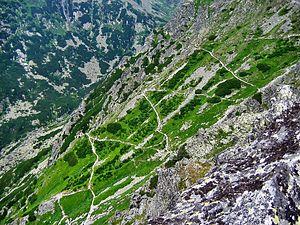
Les Hautes Tatras sont une chaîne de montagnes située dans le massif des Tatras, à la frontière de la Slovaquie et de la Pologne. Elles sont classées « réserve de biosphère » par l'Unesco. Elles sont surnommées « les plus petites hautes montagnes du monde » ou « Alpes en miniature » : en effet, sur seulement 26 kilomètres de longueur, la chaîne possède dix sommets de plus de 2 600 mètres d'altitude. La région est protégée au sein des parcs nationaux polonais et slovaque des Tatras.